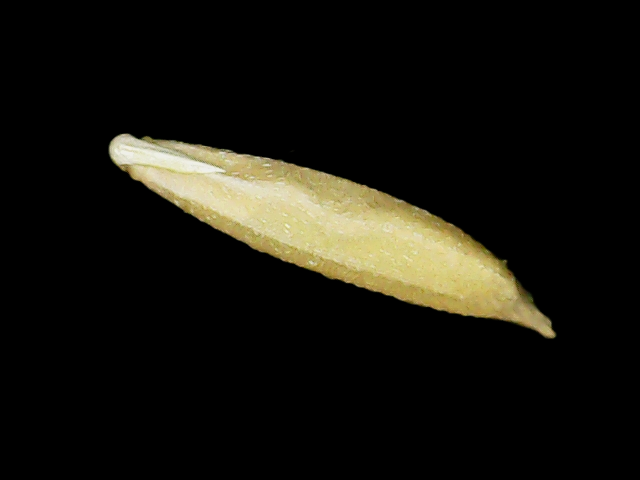
Rice variety: Binadhan25